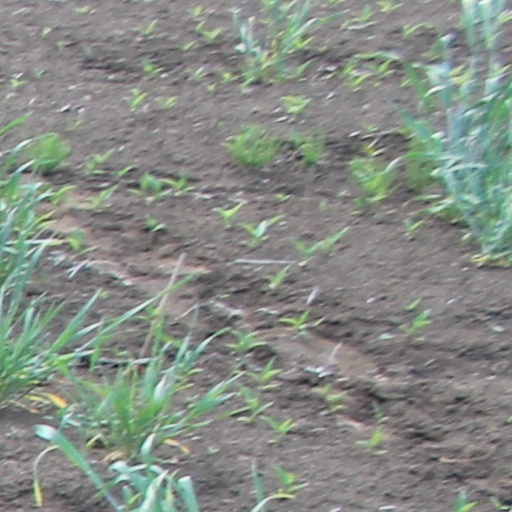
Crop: wheat